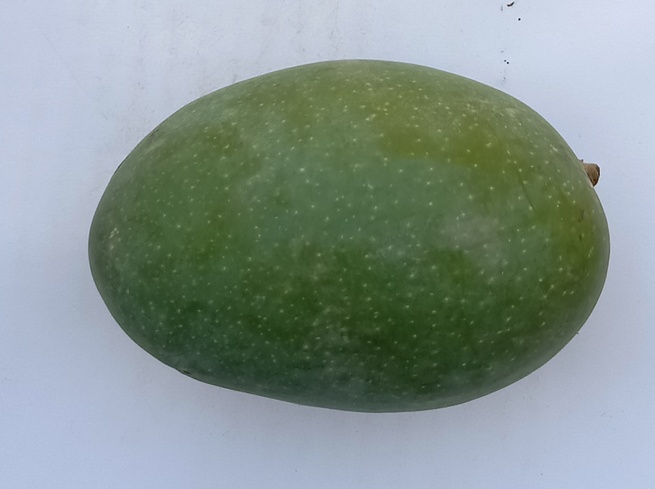
Mango variety: Chaunsa (Black)